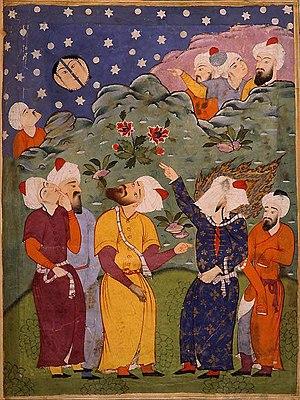
La division de la Lune est un miracle dans la religion musulmane attribuée au prophète Mahomet. Il est dérivé des versets coraniques 54:1-2, et mentionné par les traditions musulmanes telles que l'Asbab al-nuzul. Certains commentateurs musulmans, en particulier de la période médiévale, interprètent l'événement comme une division physique littérale de la Lune par Mahomet, tandis que d'autres l'identifient comme un événement qui se produira au jour du jugement. D'autres considèrent que cela a été une simple illusion d'optique.